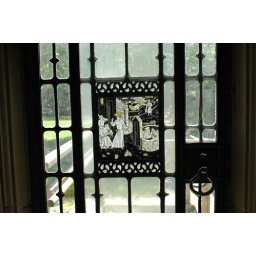
Stained glass in Yale library